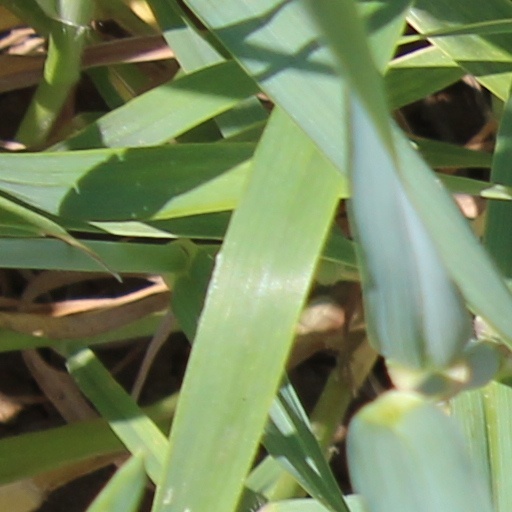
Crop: wheat